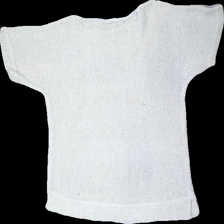
View: back
Type: Sweater
Category: Ladies
Brand: Not in the list
Brand text on label: vero moda
Colors: Beige
Material: 60% acryl 40% nylon
Cut: Regular
Size: M
Season: All
Smell: Minor
Price range: <50
Recommended usage: Export
Comment: lösa maskor